Veal Milanese

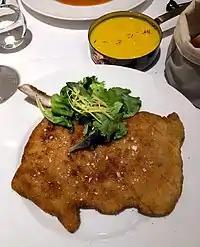
Veal Milanese with a side of

Veal Milanese is a popular variety of (veal cutlet preparation) from the city of Milan, Italy. It is traditionally prepared with a veal rib chop or sirloin bone-in and made into a breaded cutlet, fried in butter.